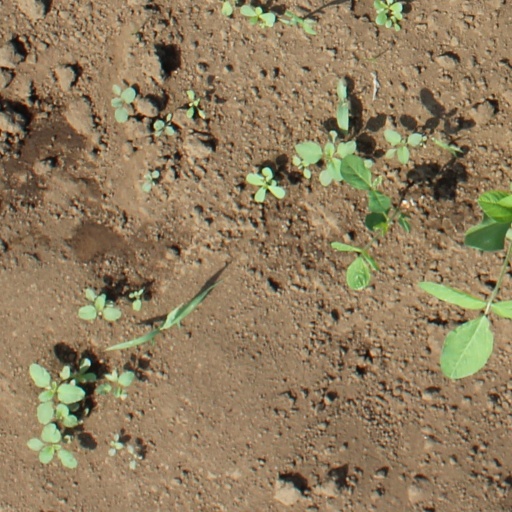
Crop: soybean